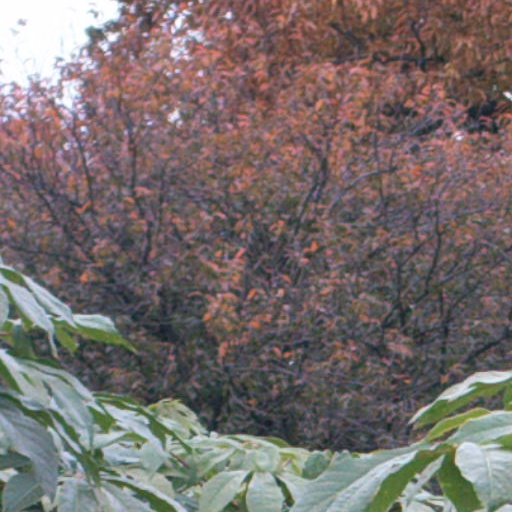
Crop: cassava